Tom Tavares-Finson

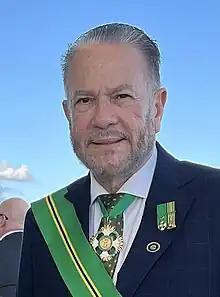
Tavares-Finson in 2023

Thomas Tavares-Finson (born 7 July 1953) is a Jamaican lawyer and politician who has been the President of the Senate of Jamaica since 2016, and a member of the Senate since 2007. He has been a member of the Electoral Commission of Jamaica] since 2006.